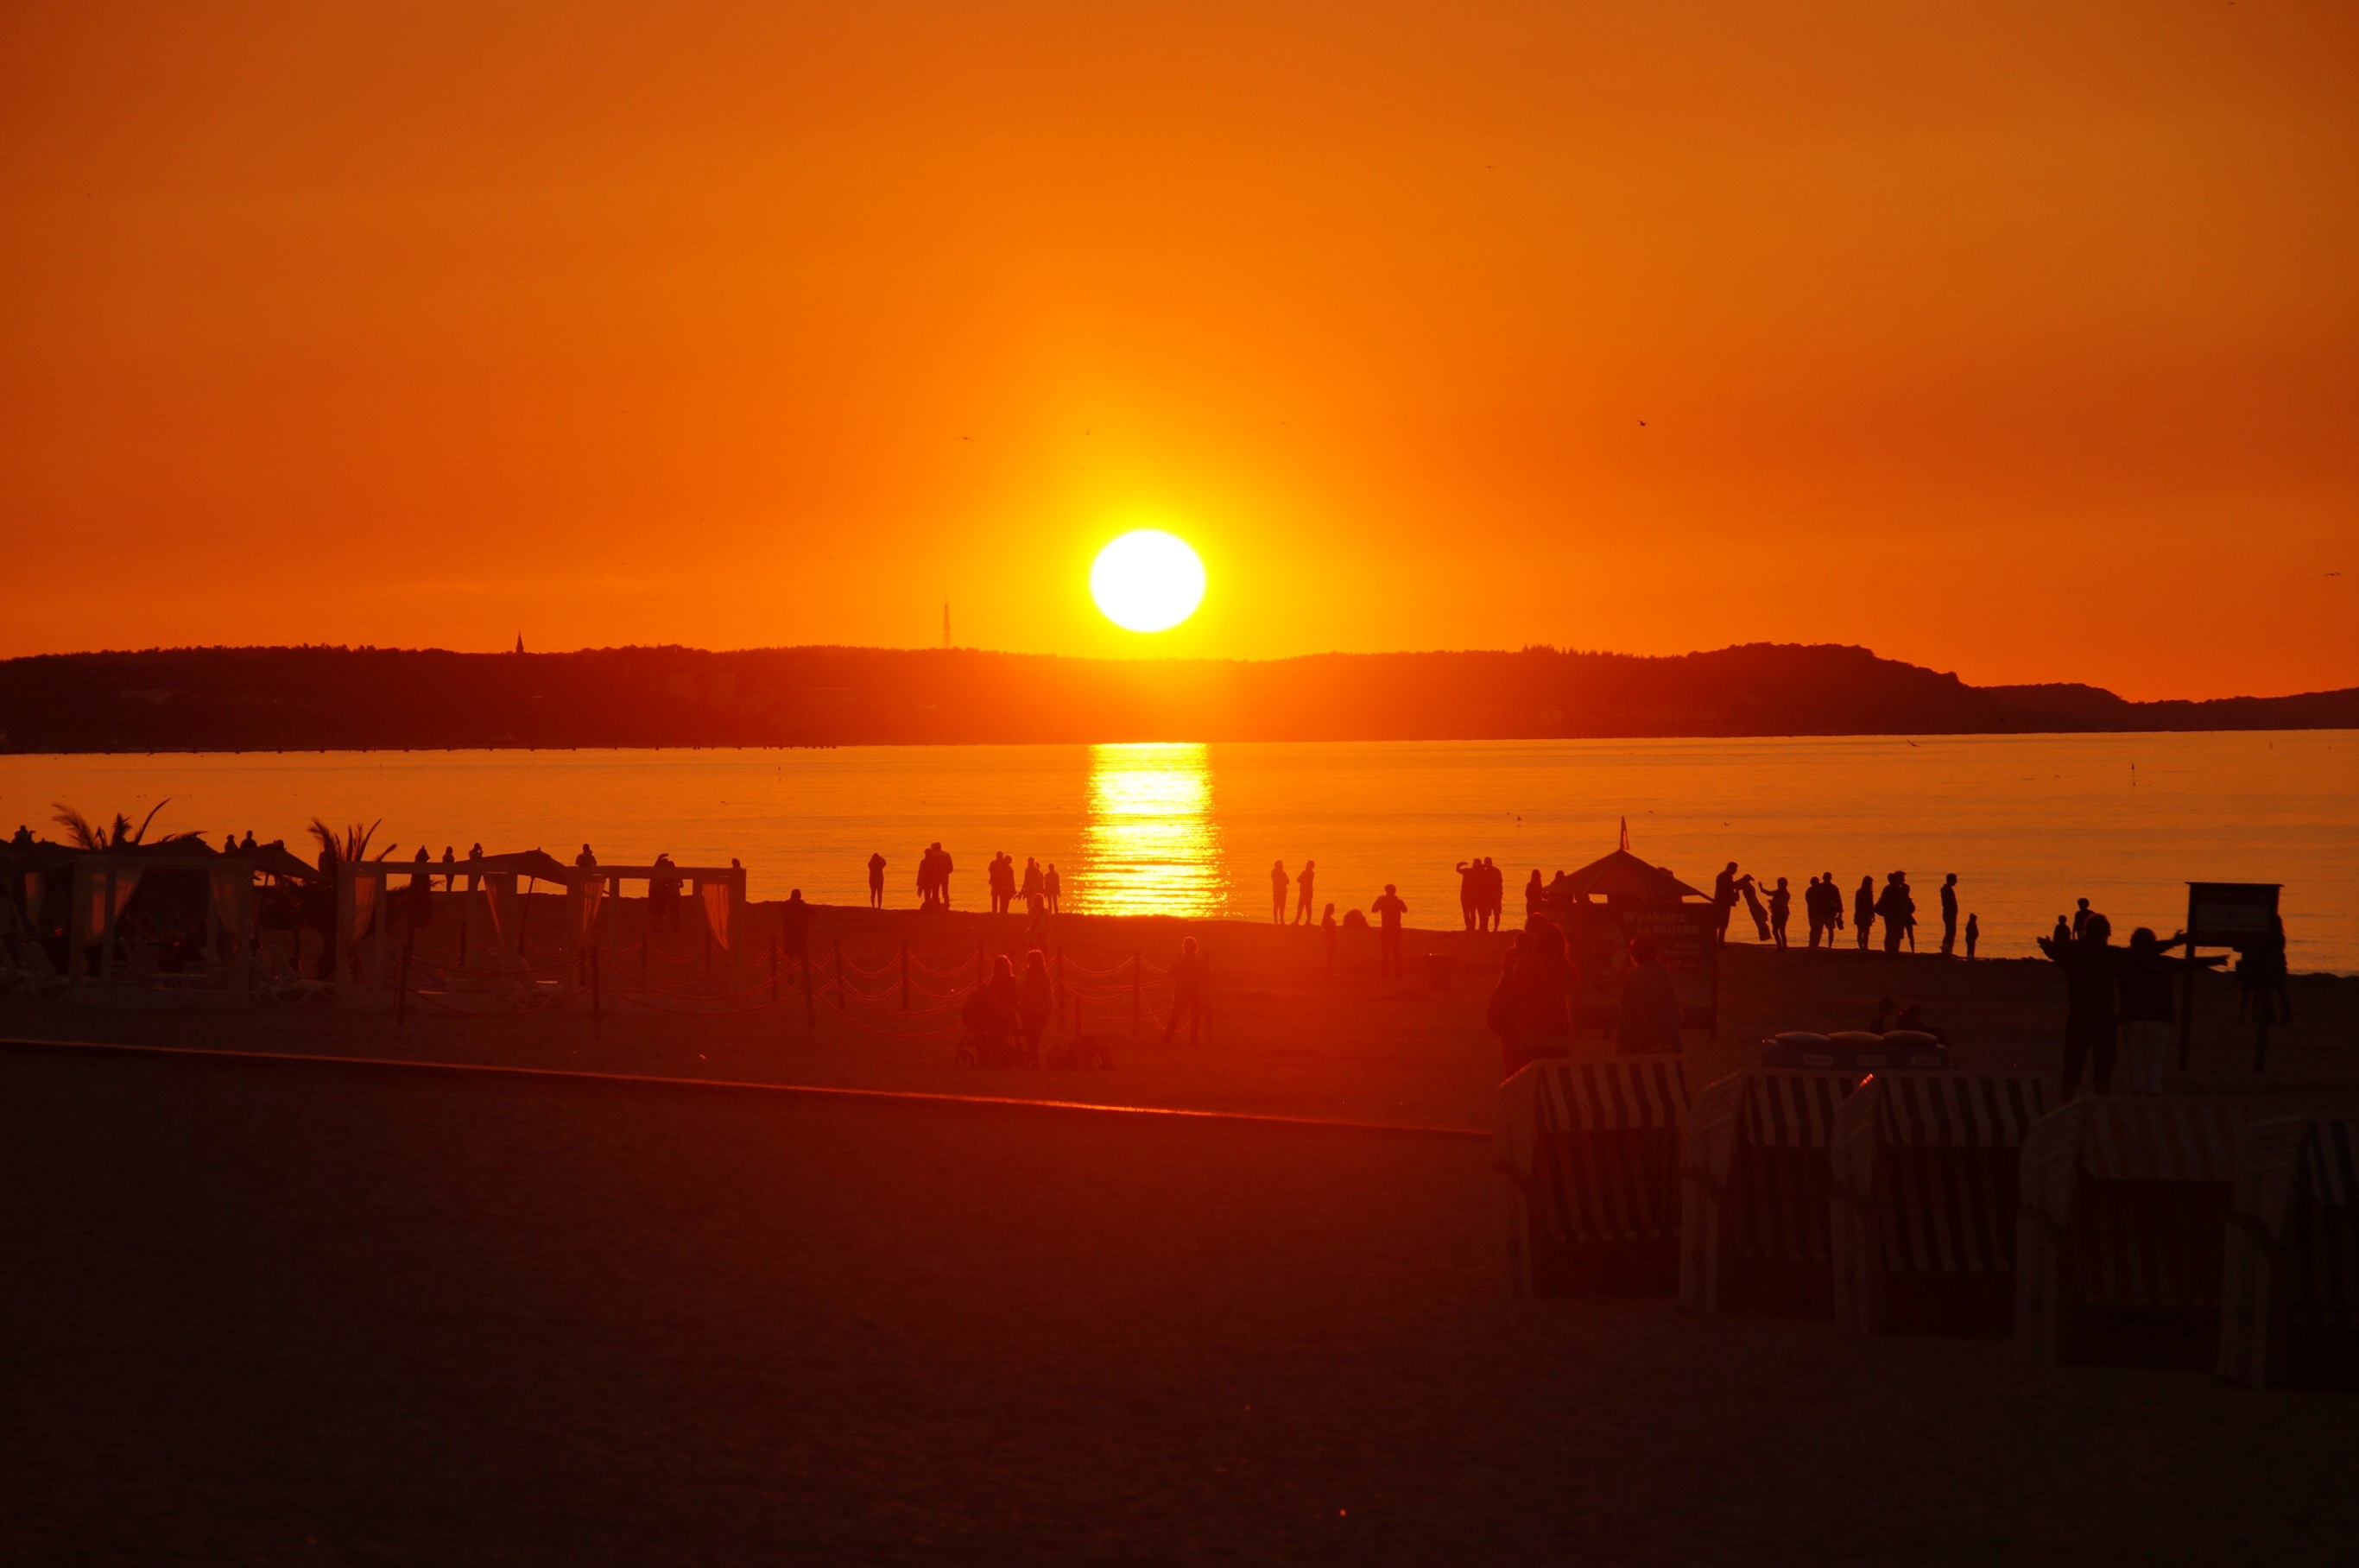
beach, sea, horizon, sun, sunrise, sunset, sunlight, morning, dawn, dusk, evening, romance, afterglow, red sky at morning